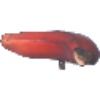
Label: red_banana